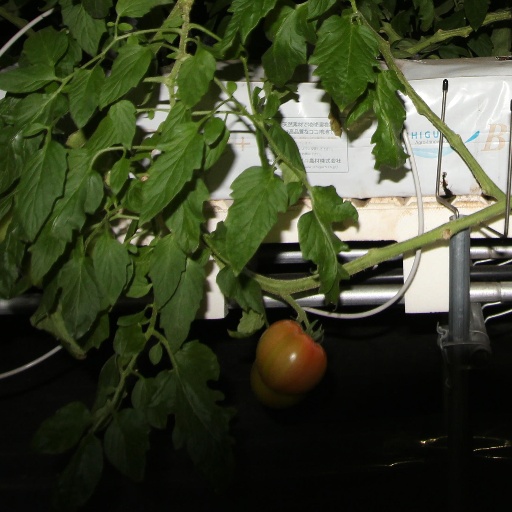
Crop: tomato